Gambit (Marvel Comics)

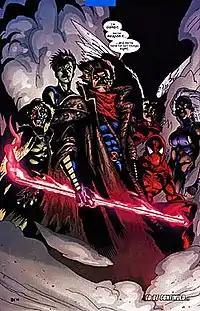

In "Exiles", Gambit of Earth-371 was the team leader of Weapon X (the ruthless counterpart to the heroic Exiles), having replaced Sabretooth. With Weapon X they had to work with Iron Man, the fascist monarch of Earth, to kill all of the Inhumans. They succeeded and went to the next reality.